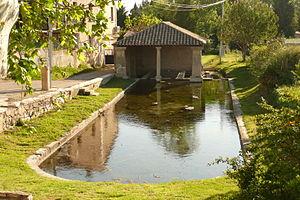
Lavoir à Lirac.
Lirac est une commune française située dans le département du Gard, en région Occitanie.